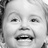
Emotion: happy